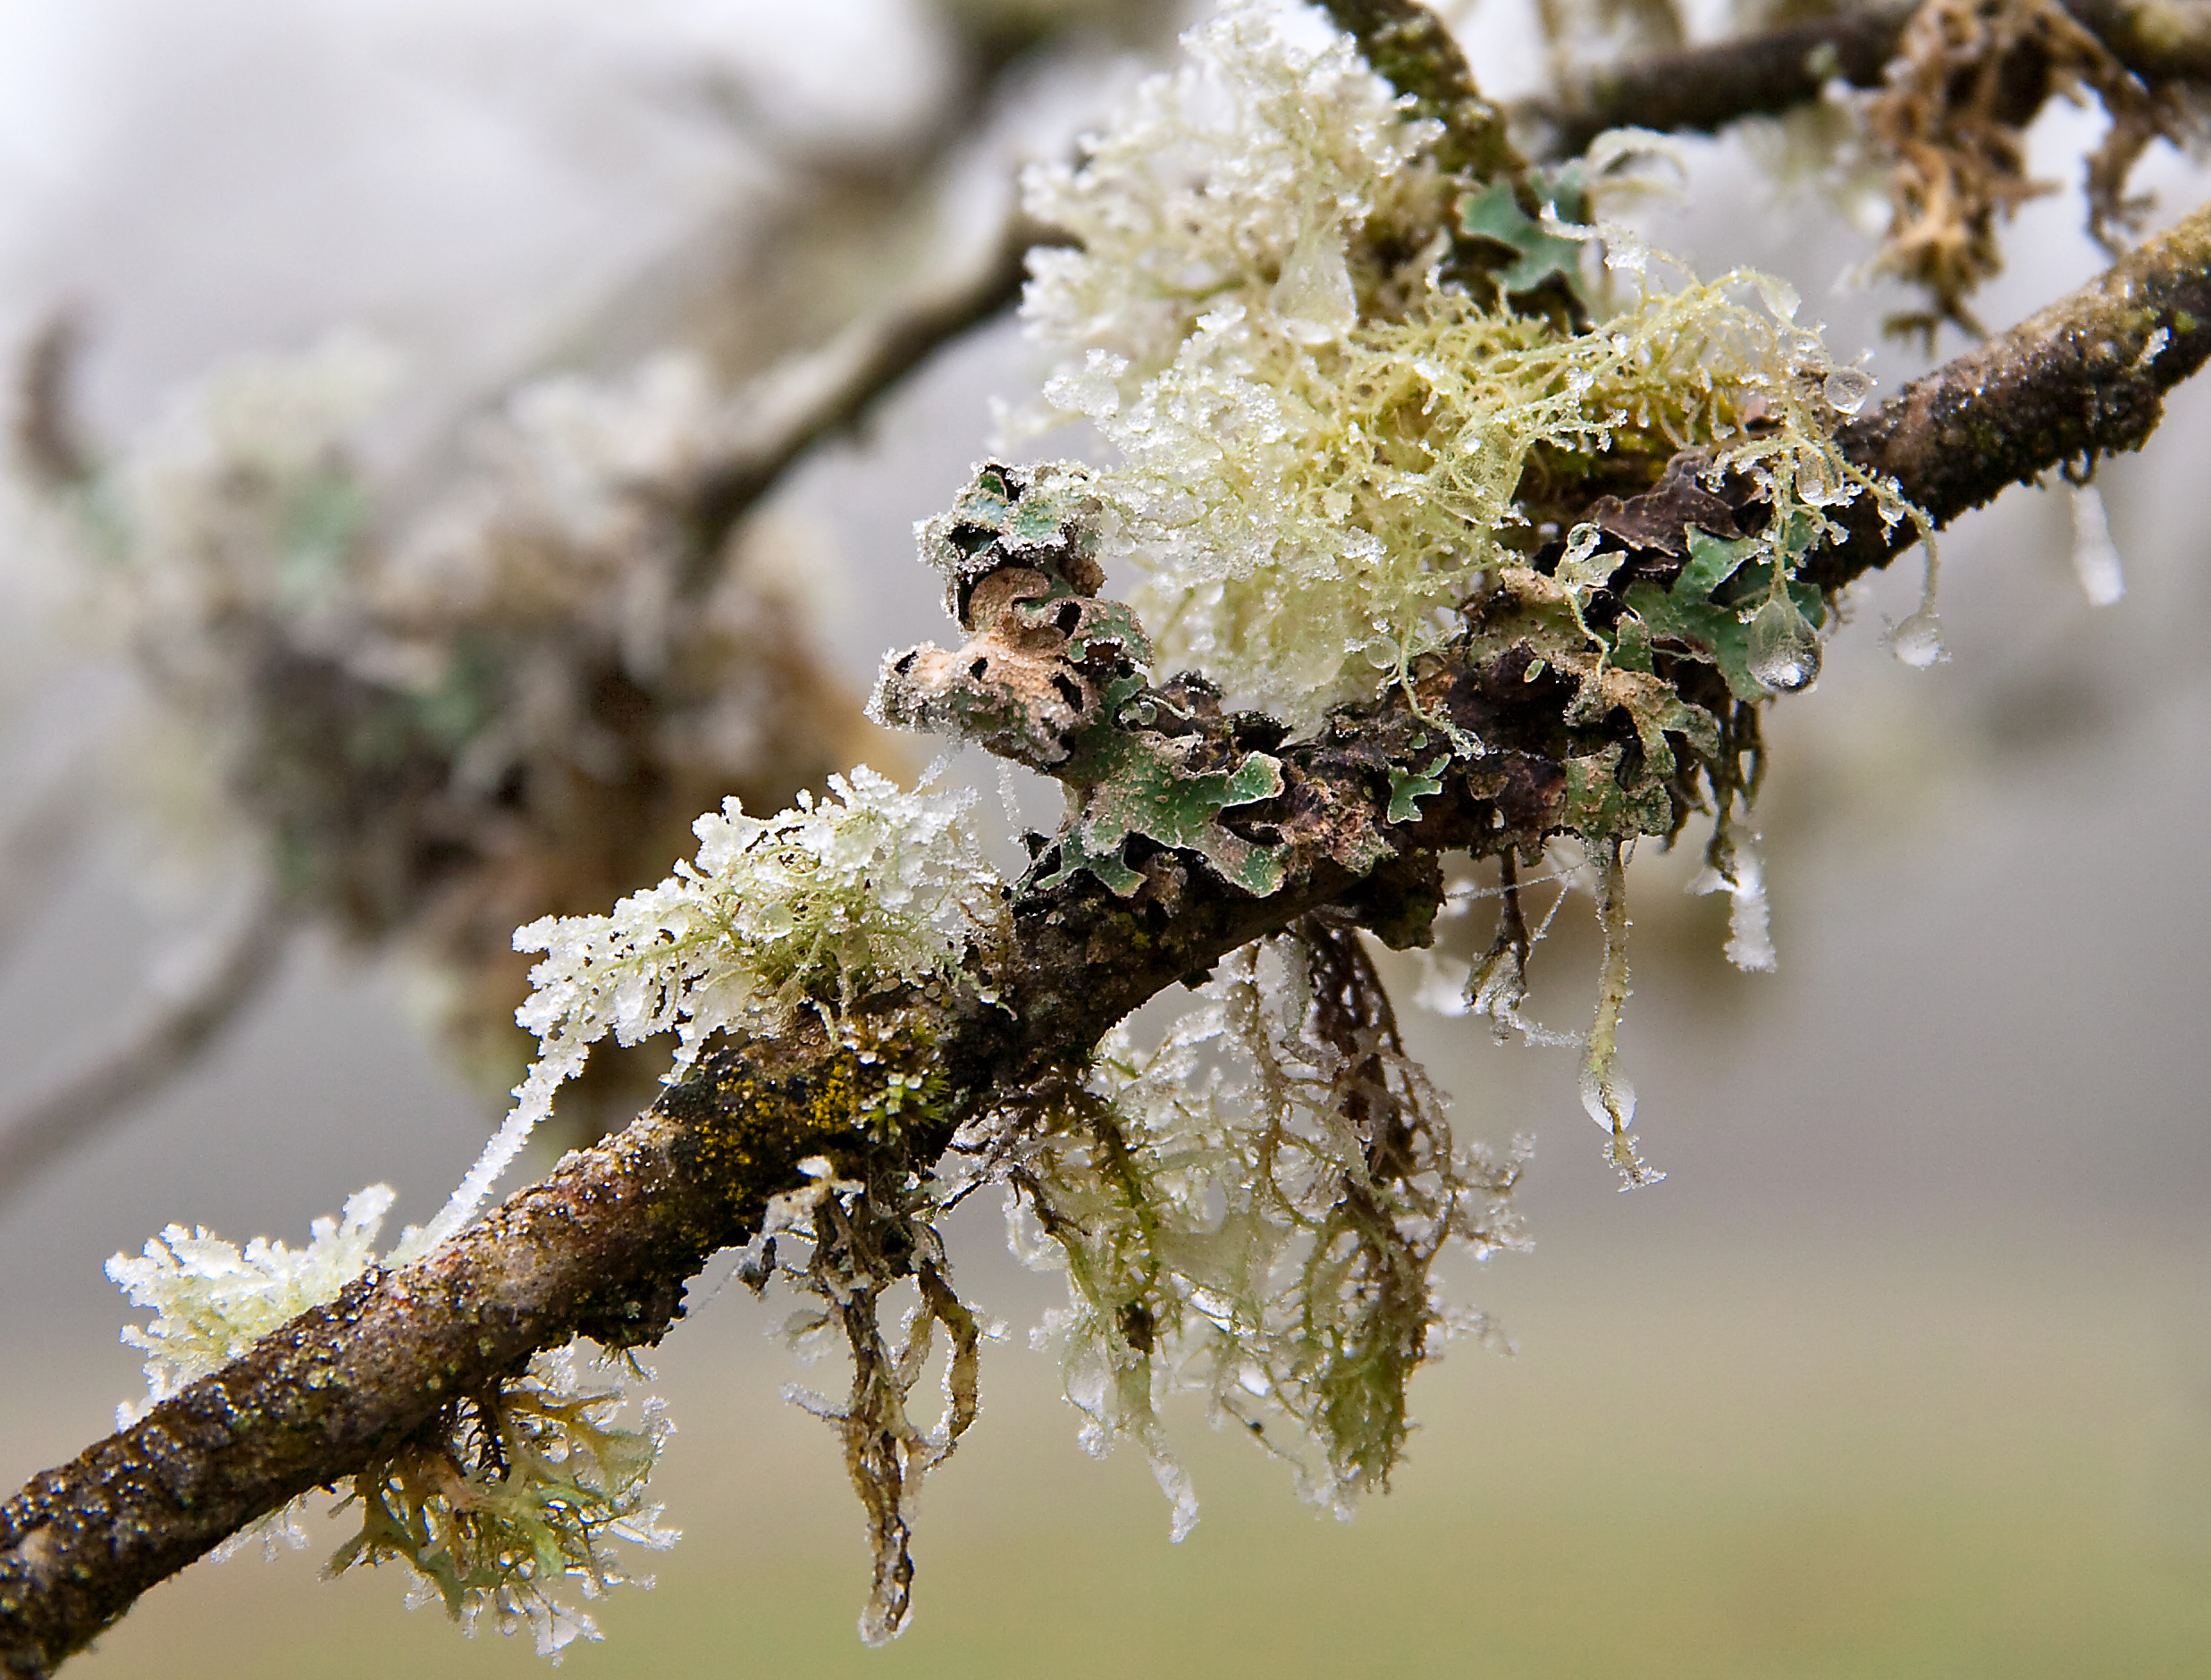
tree, nature, branch, blossom, winter, plant, photography, leaf, flower, frost, moss, ice, spring, green, produce, botany, flora, season, twig, close up, lichen, shrub, bud, macro photography, liverwort, plant stem, woody plant